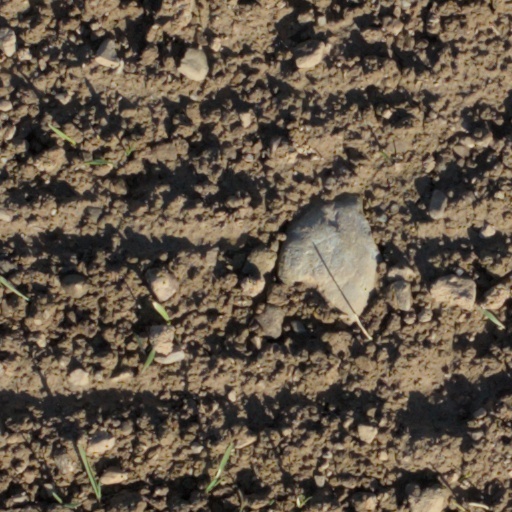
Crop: wheat